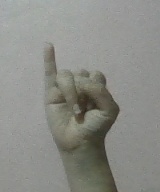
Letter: meem